Bangalore Open Air

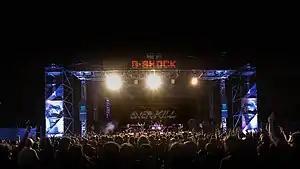
American thrash band Overkill at the 2018 edition of G-Shock Bangalore Open Air.

The 8th edition of G-Shock Bangalore Open Air held on 9 February 2019 at Aadya Farms and Leisure Resorts, Yelahanka, Bangalore. Headlining acts include: Black metal giants Abbath and New York Technical death metal outfit Suffocation. On the day of the event the 4 winners of the regional editions of Wacken Metal Battle 2019 from the Indian subcontinent countries: Krur (Nepal), Mass Damnation (Sri Lanka), Trainwreck (Bangladesh), Nephele (India) compete to play for a coveted slot at the Wacken Open Air metal battle in Germany.